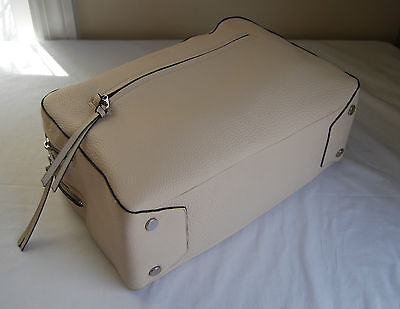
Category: toaster